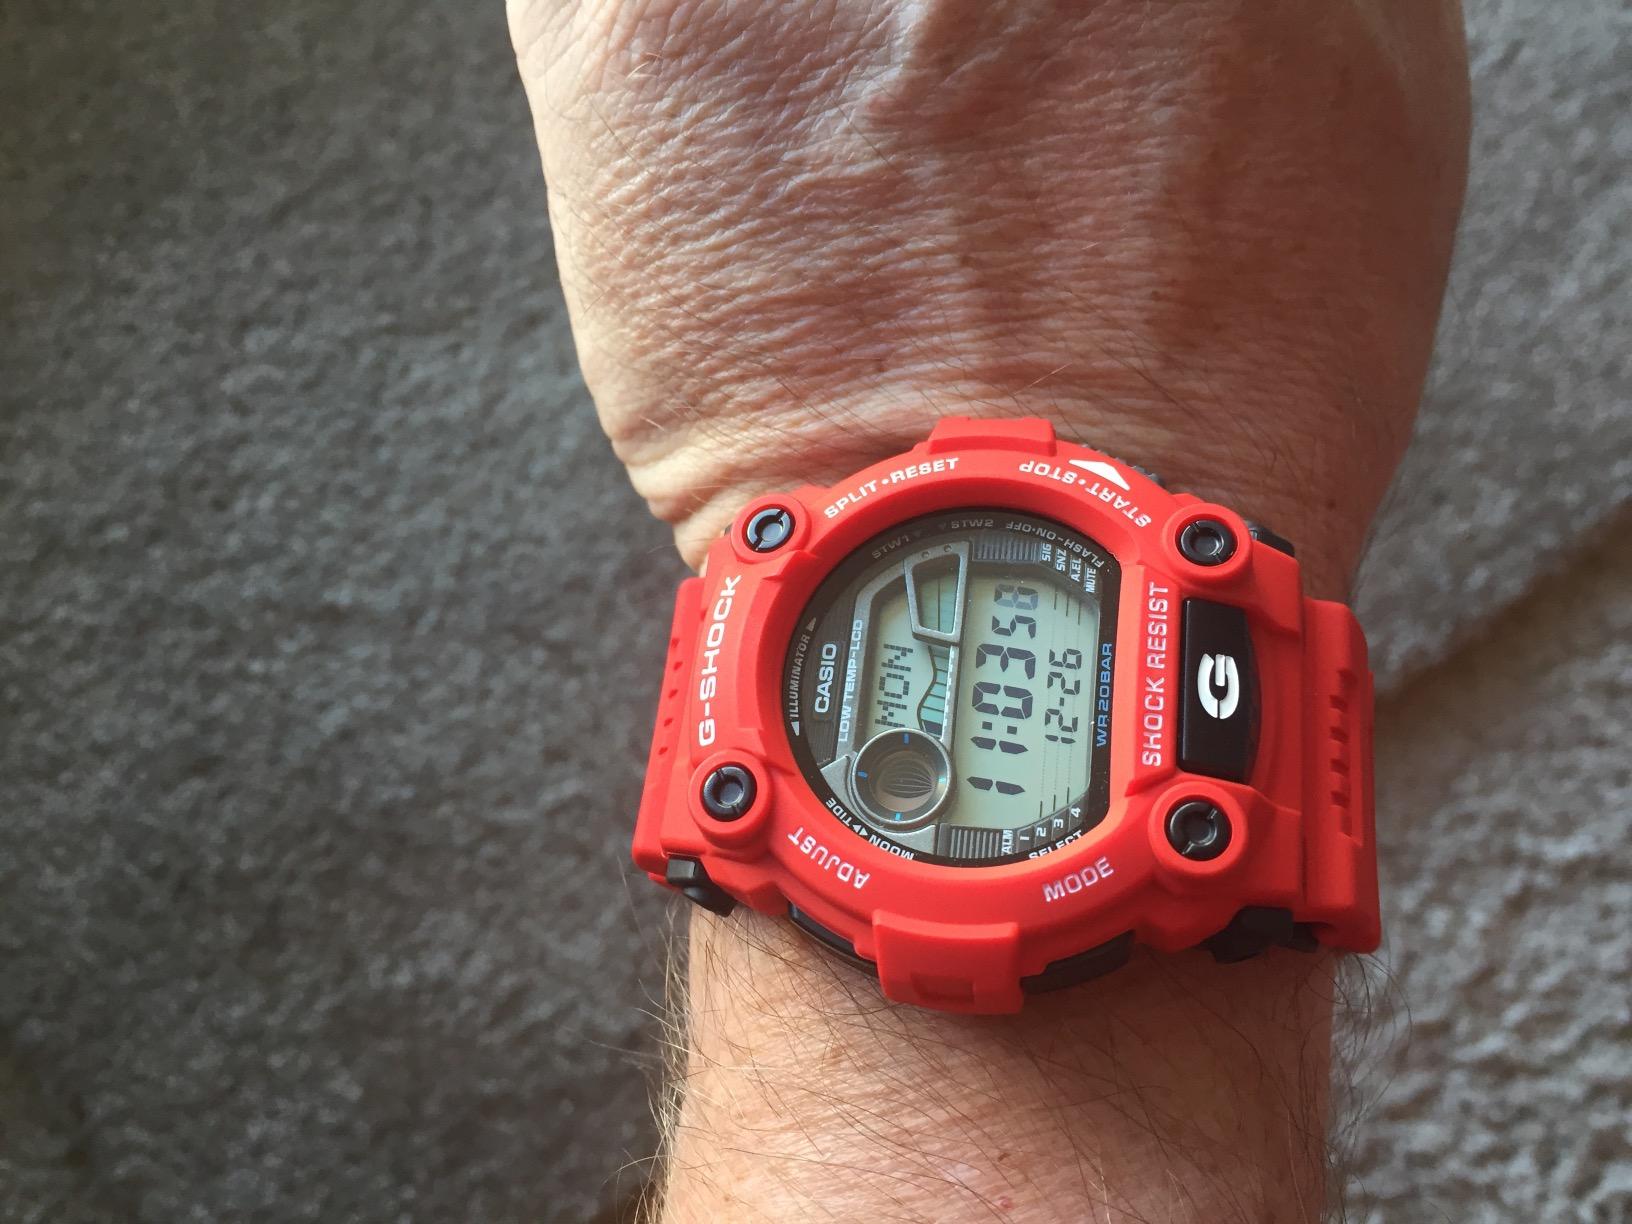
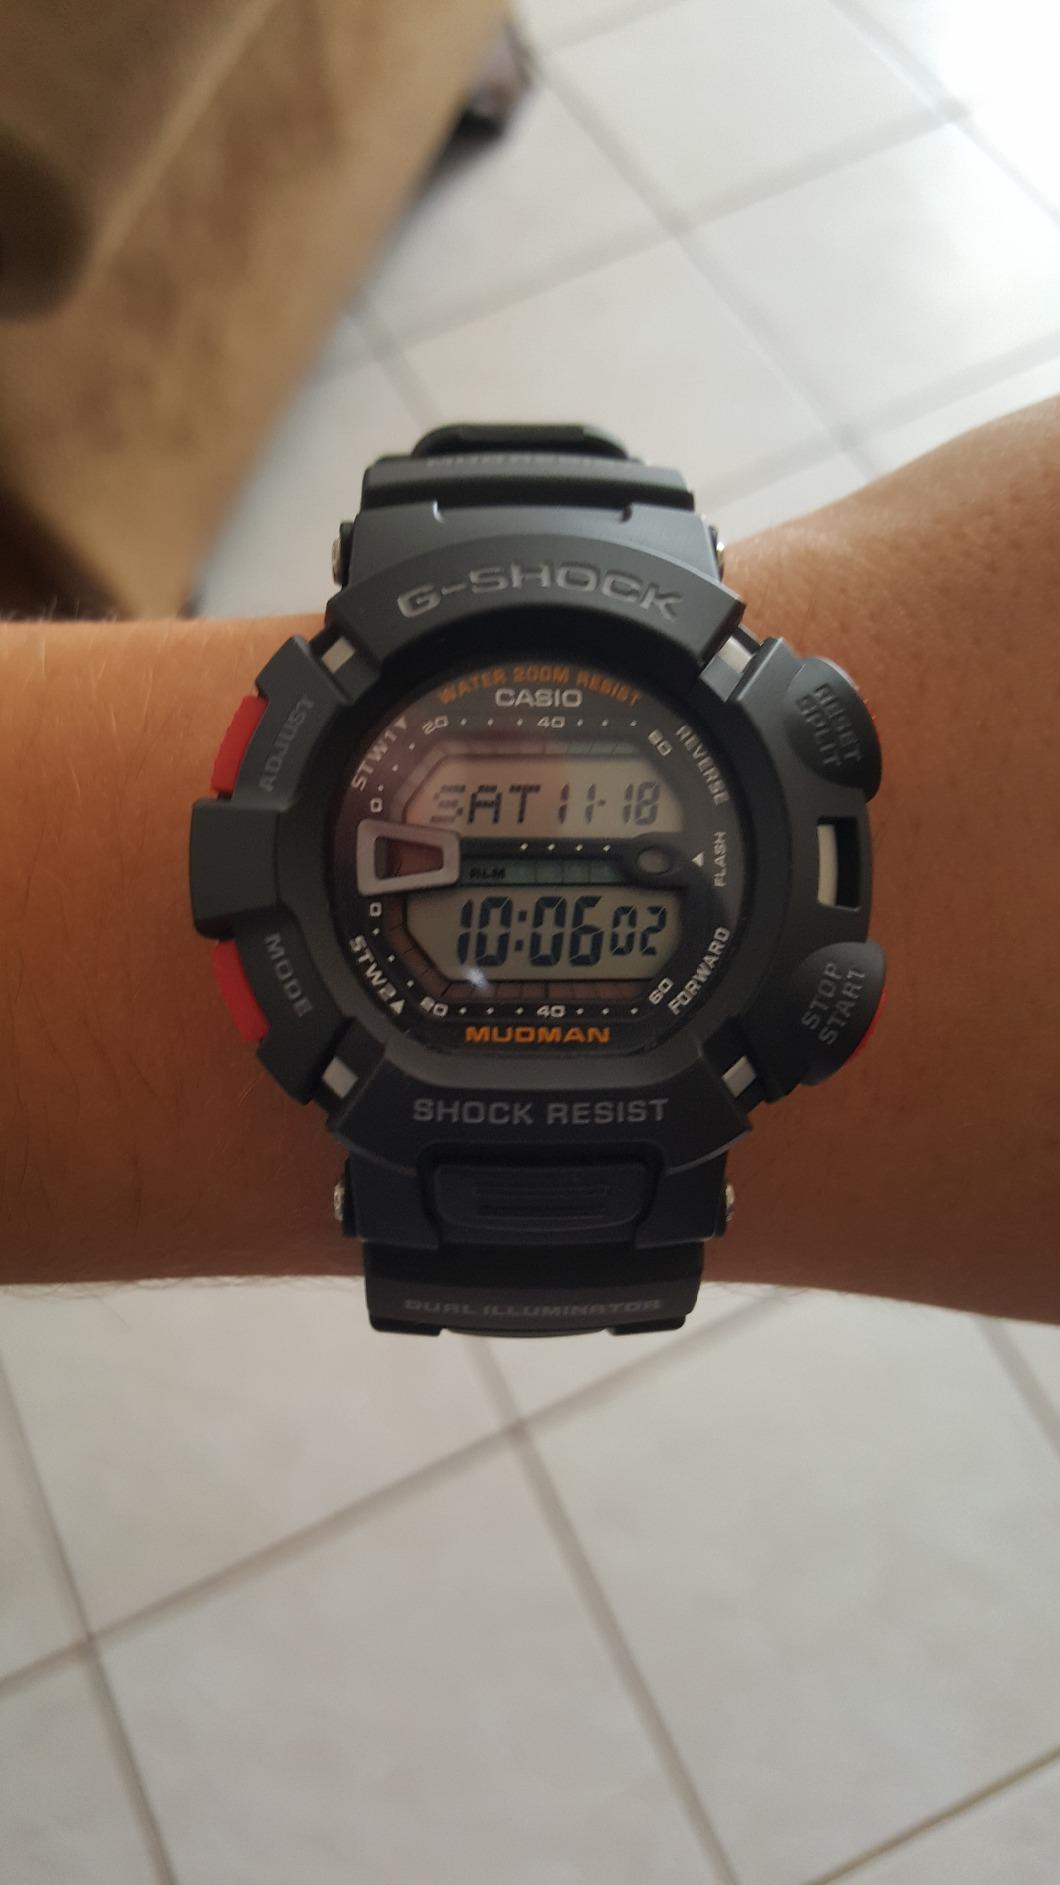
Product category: accessories_watch
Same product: no